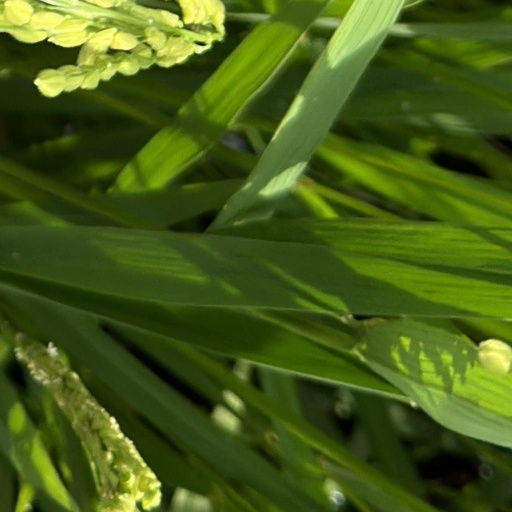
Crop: rice